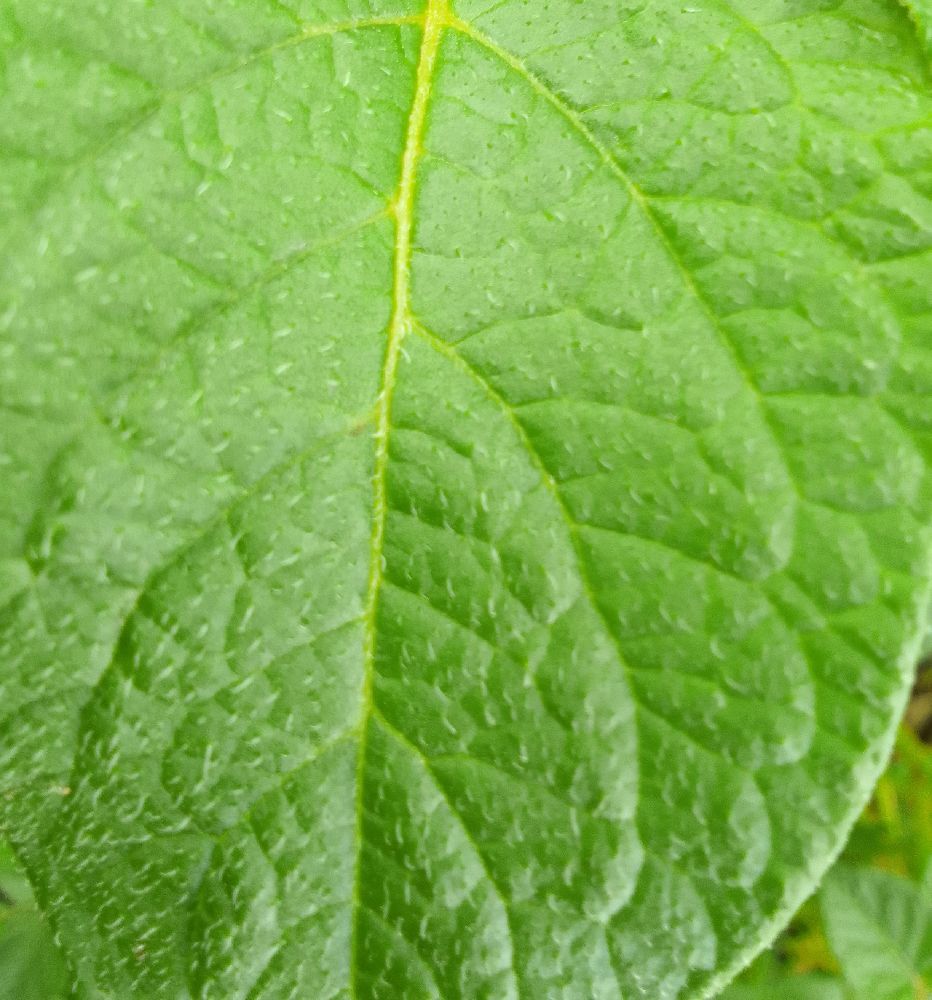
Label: Healthy